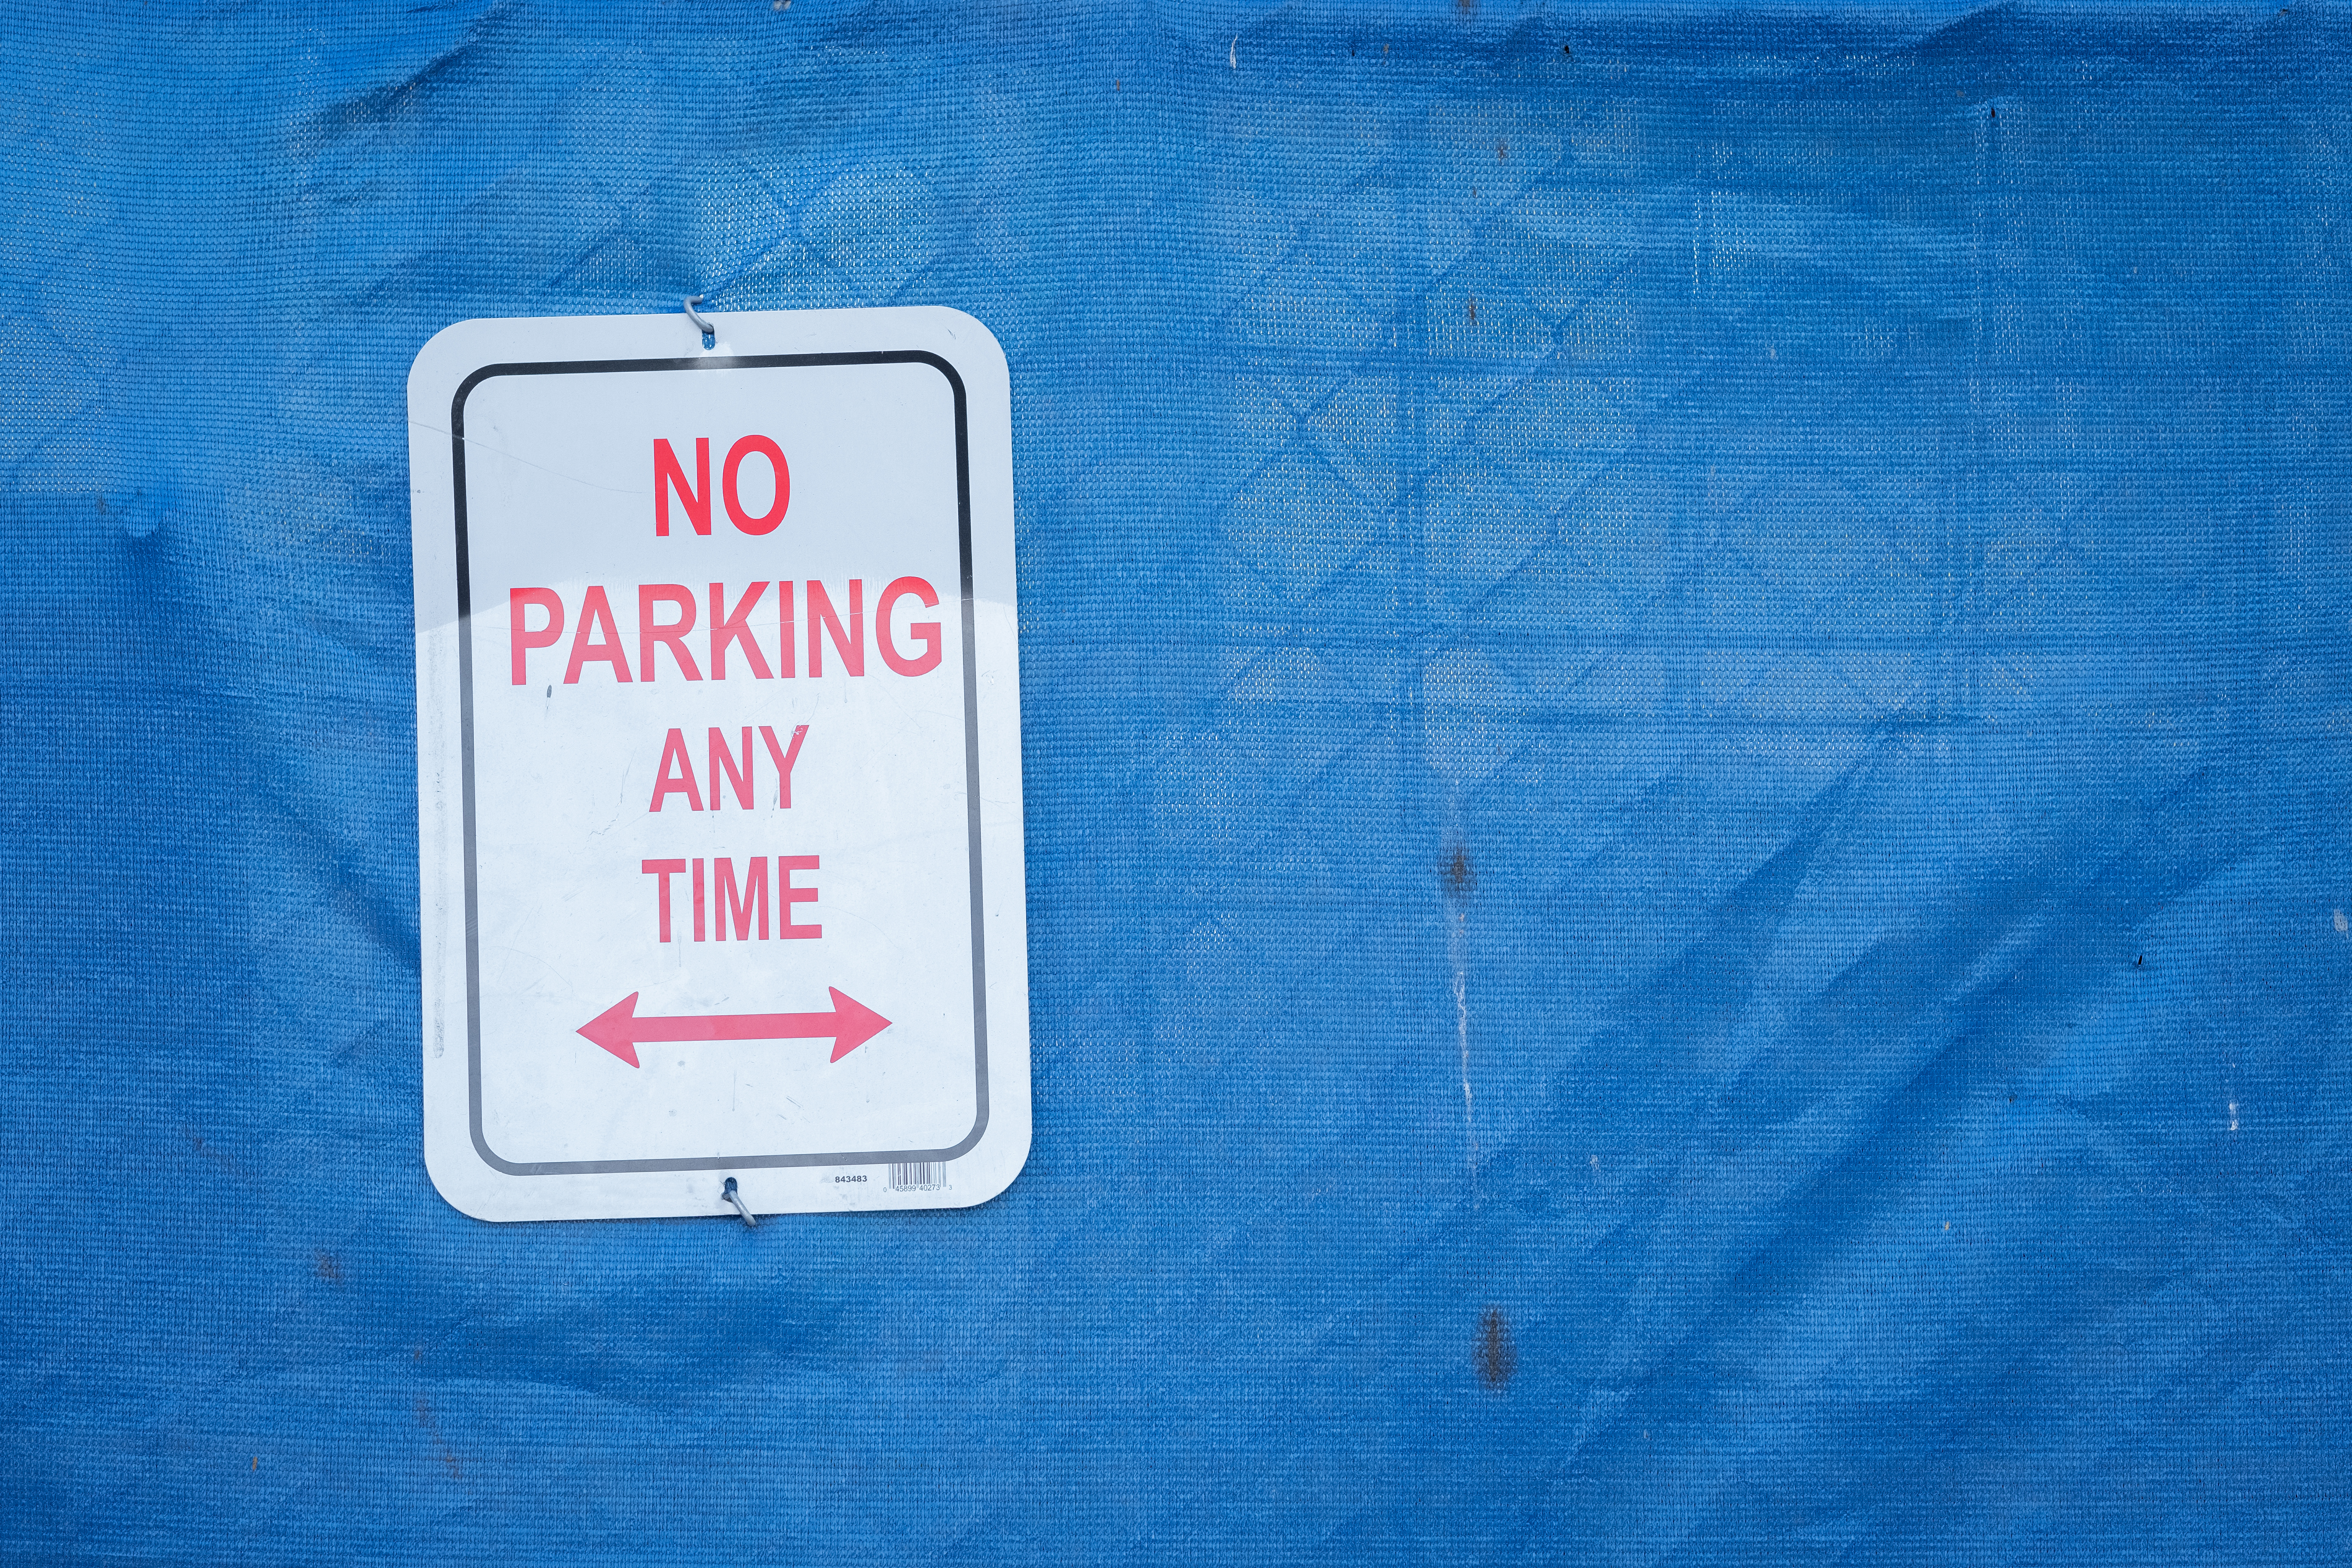
red, blue, text, font, signage